Clarence Hale

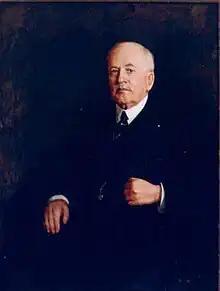
Hale's court portrait

Clarence Hale (April 15, 1848 – April 9, 1934) was a United States district judge of the United States District Court for the District of Maine.